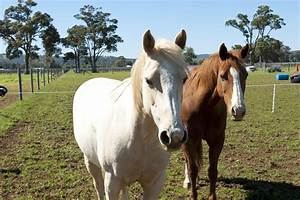
Label: horse